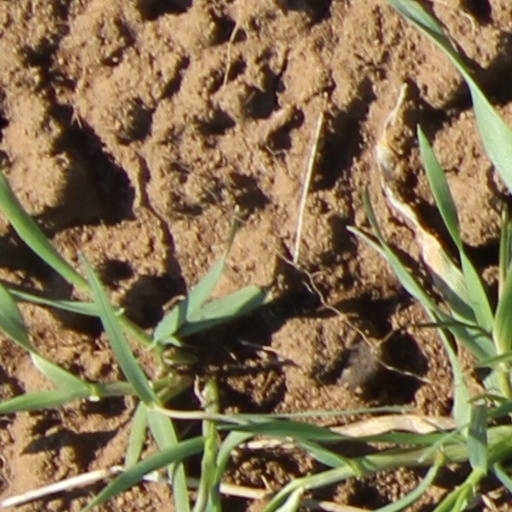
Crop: wheat